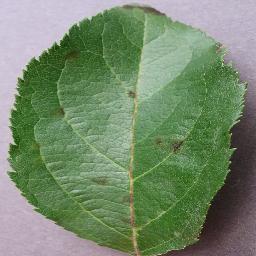
Label: Apple___Apple_scab